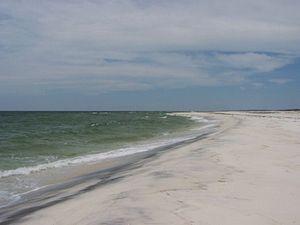
L'archipel des Gulf Islands National Seashore forment une suite d'îles sableuses au large de la côte américaine du golfe du Mexique, à la limite des deux États de la Floride et du Mississippi aux États-Unis.